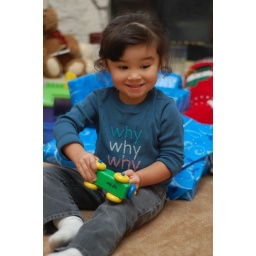
Amanda loved the simple wooden car she got in her stocking